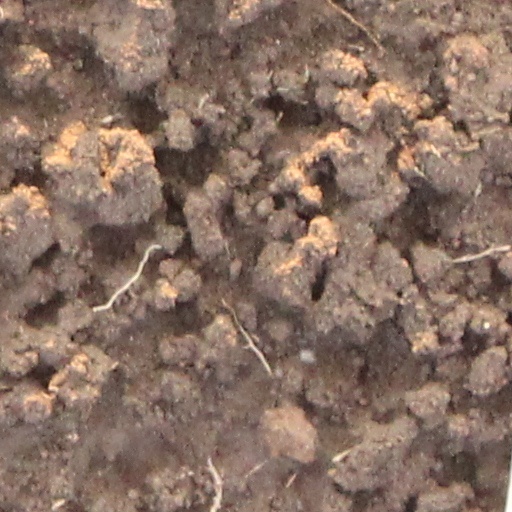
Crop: wheat